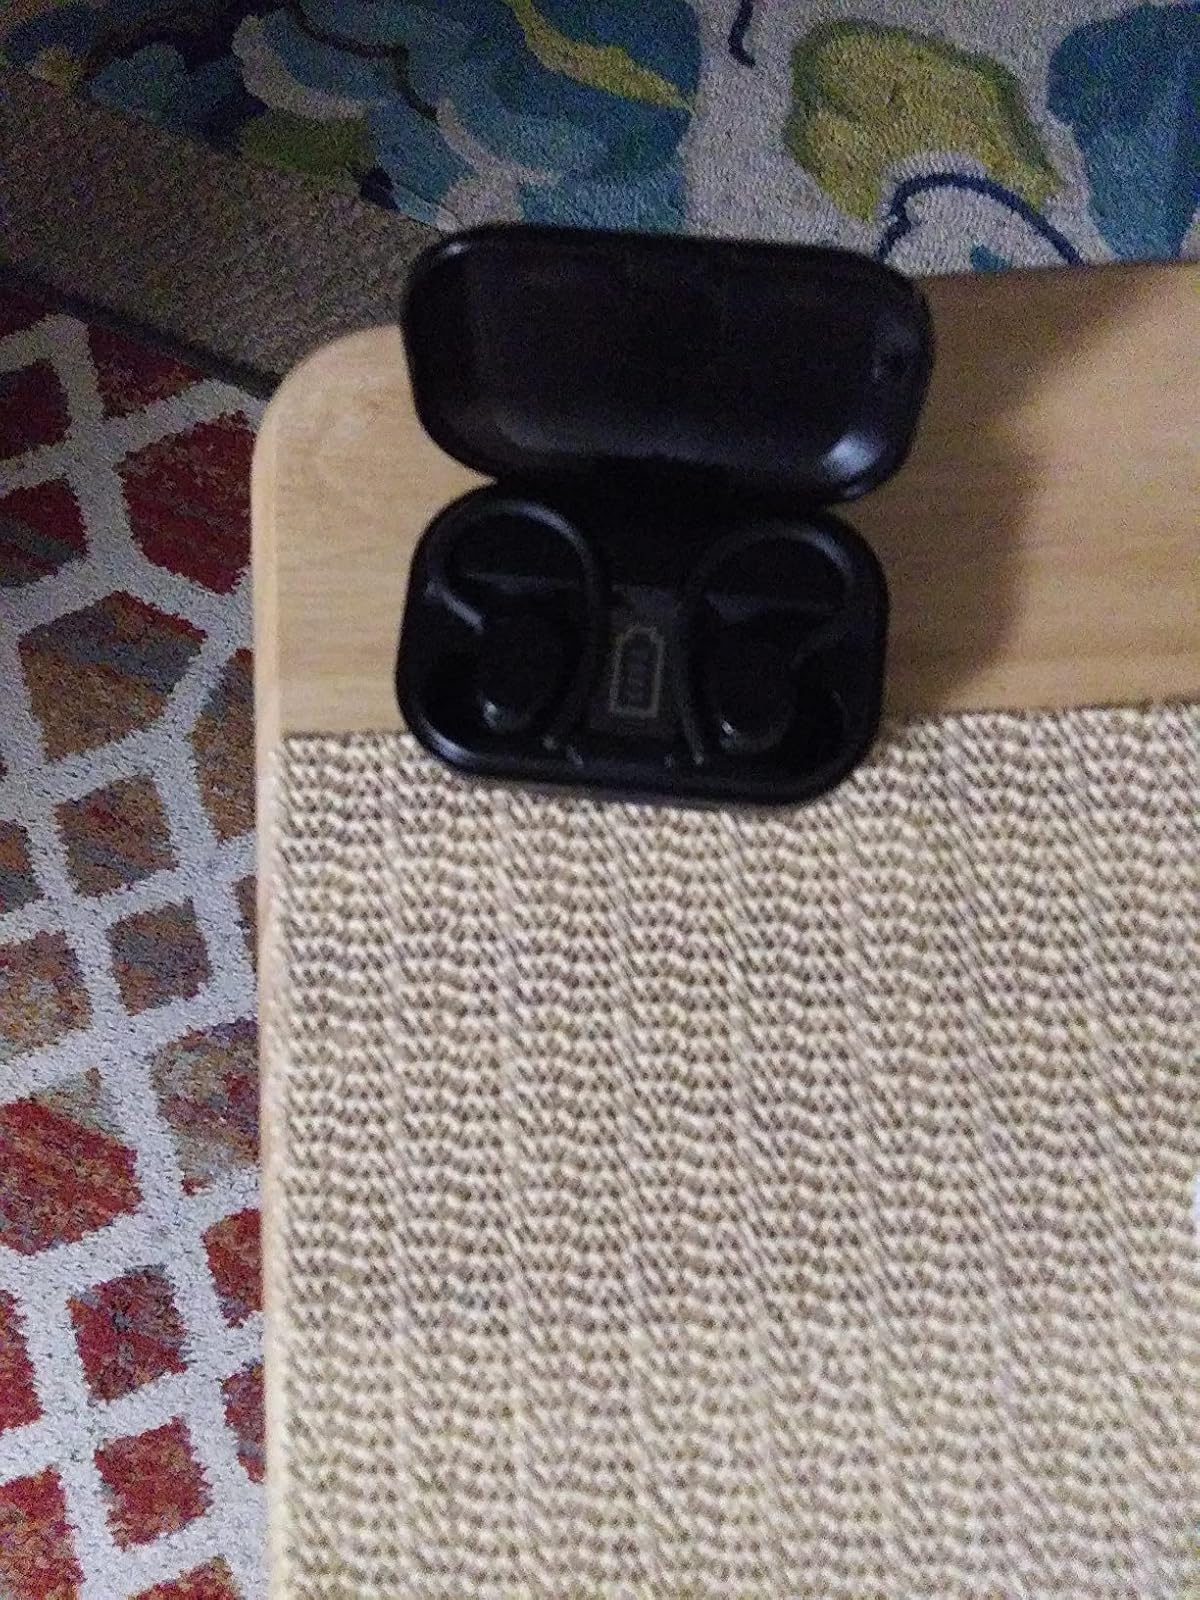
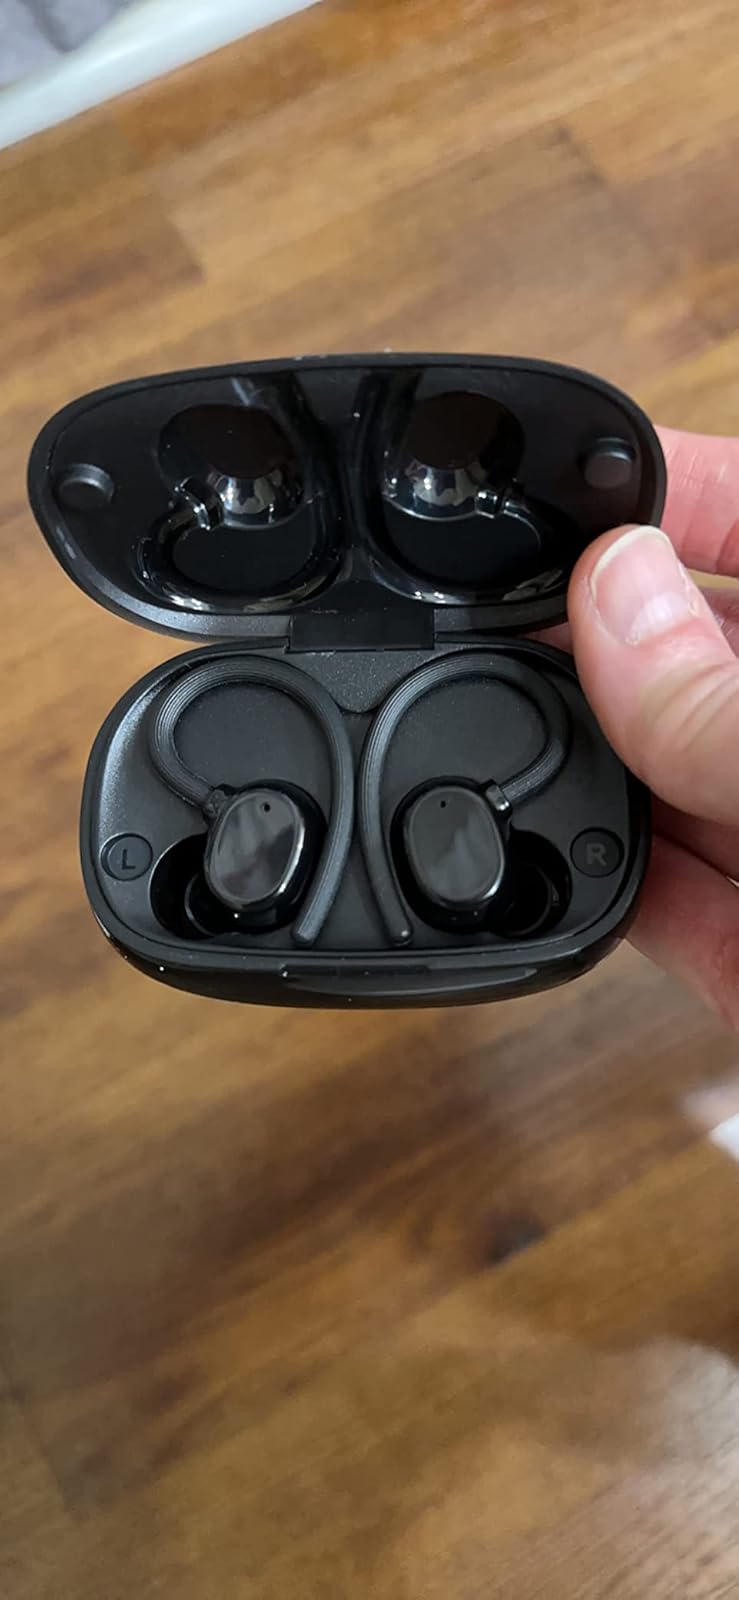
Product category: earbuds
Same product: no